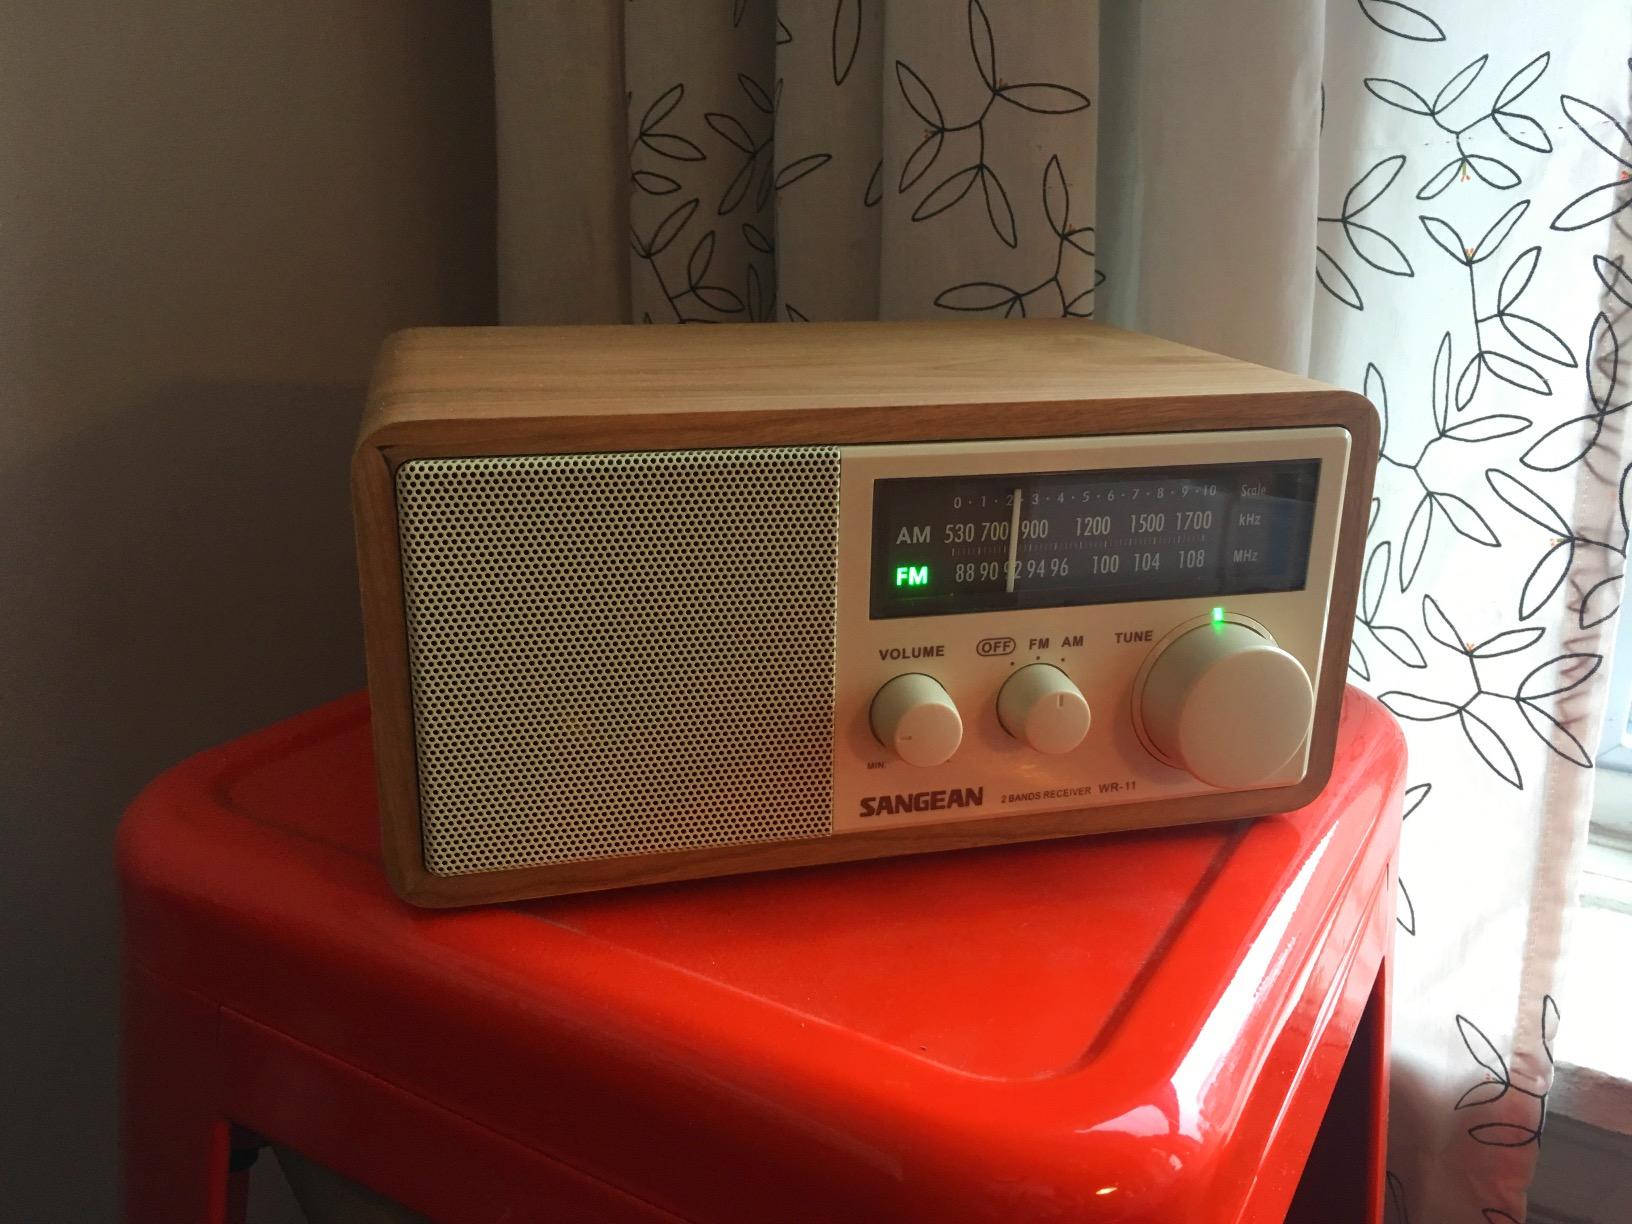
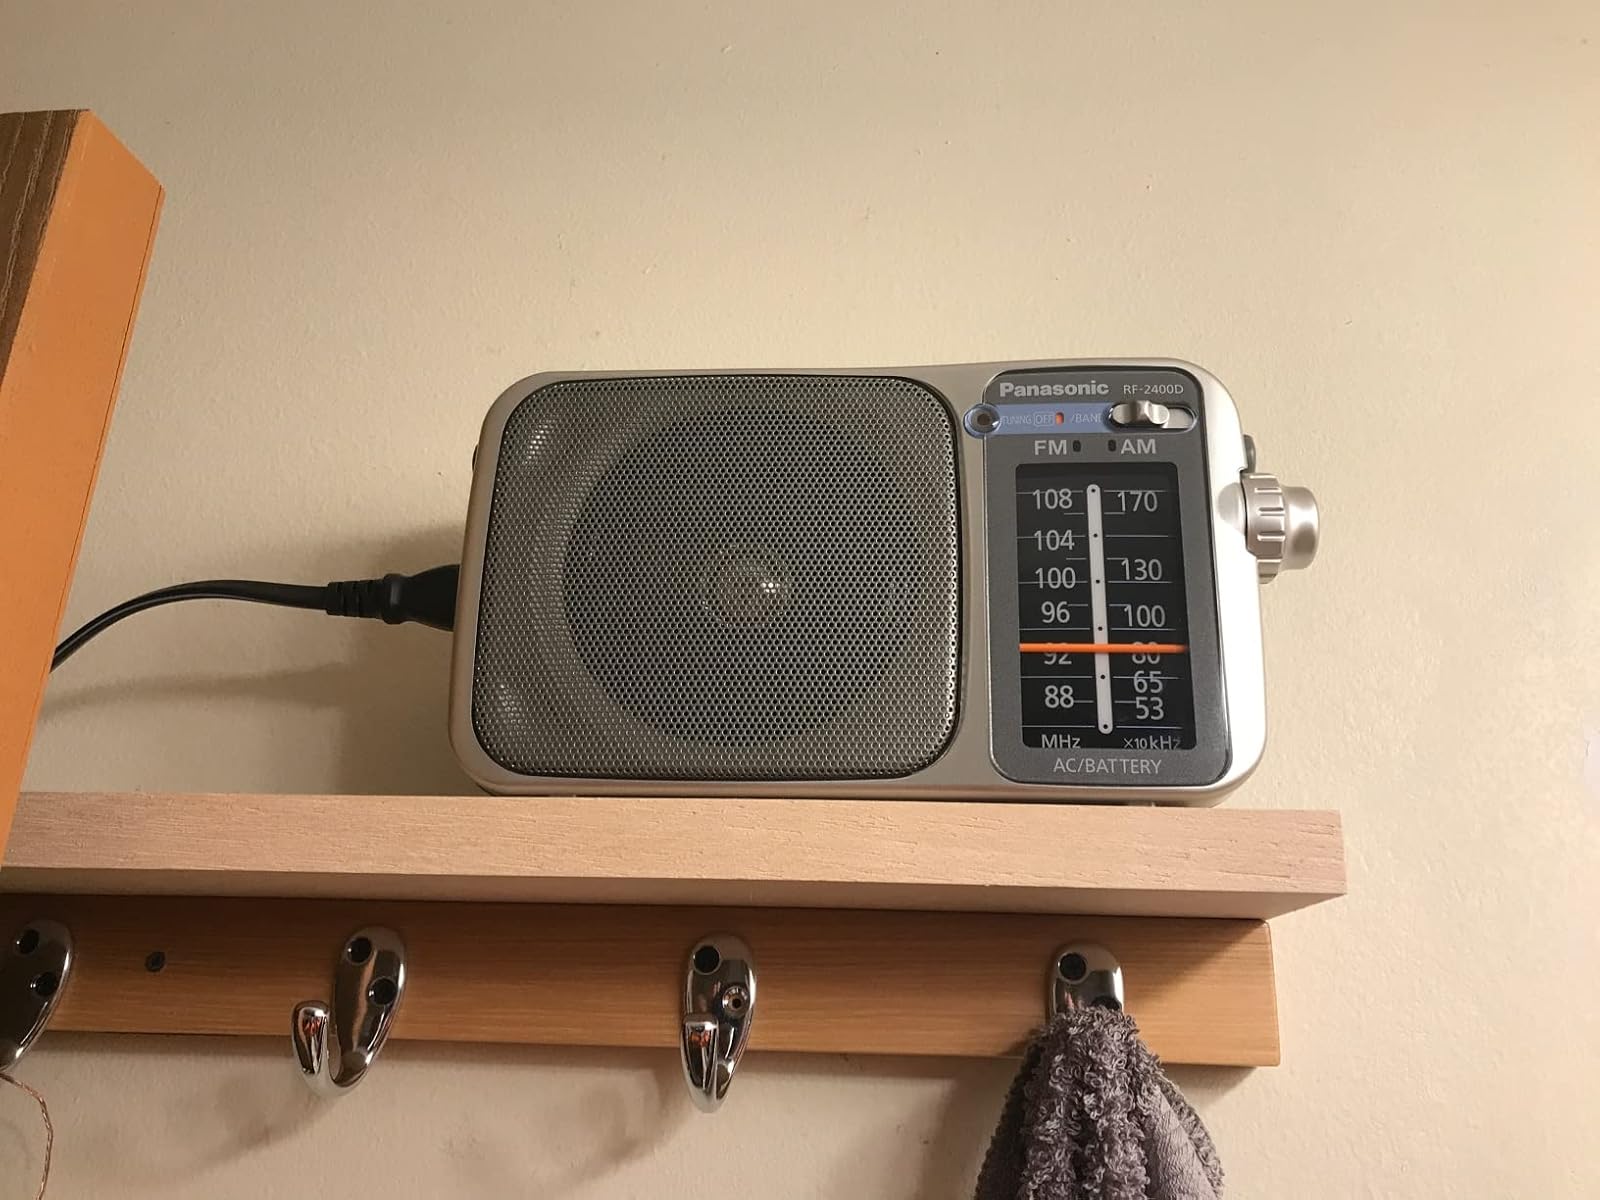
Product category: radio
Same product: no